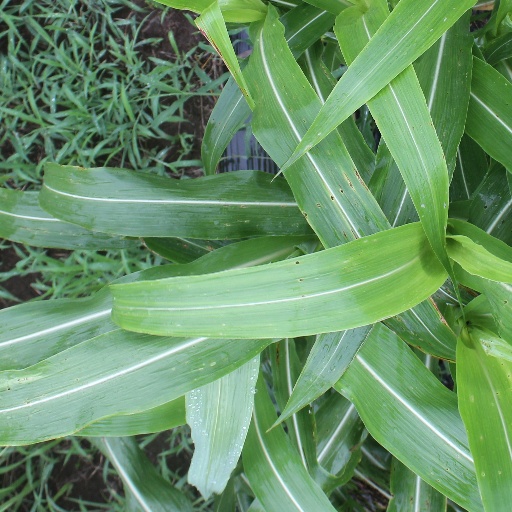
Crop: sorghum